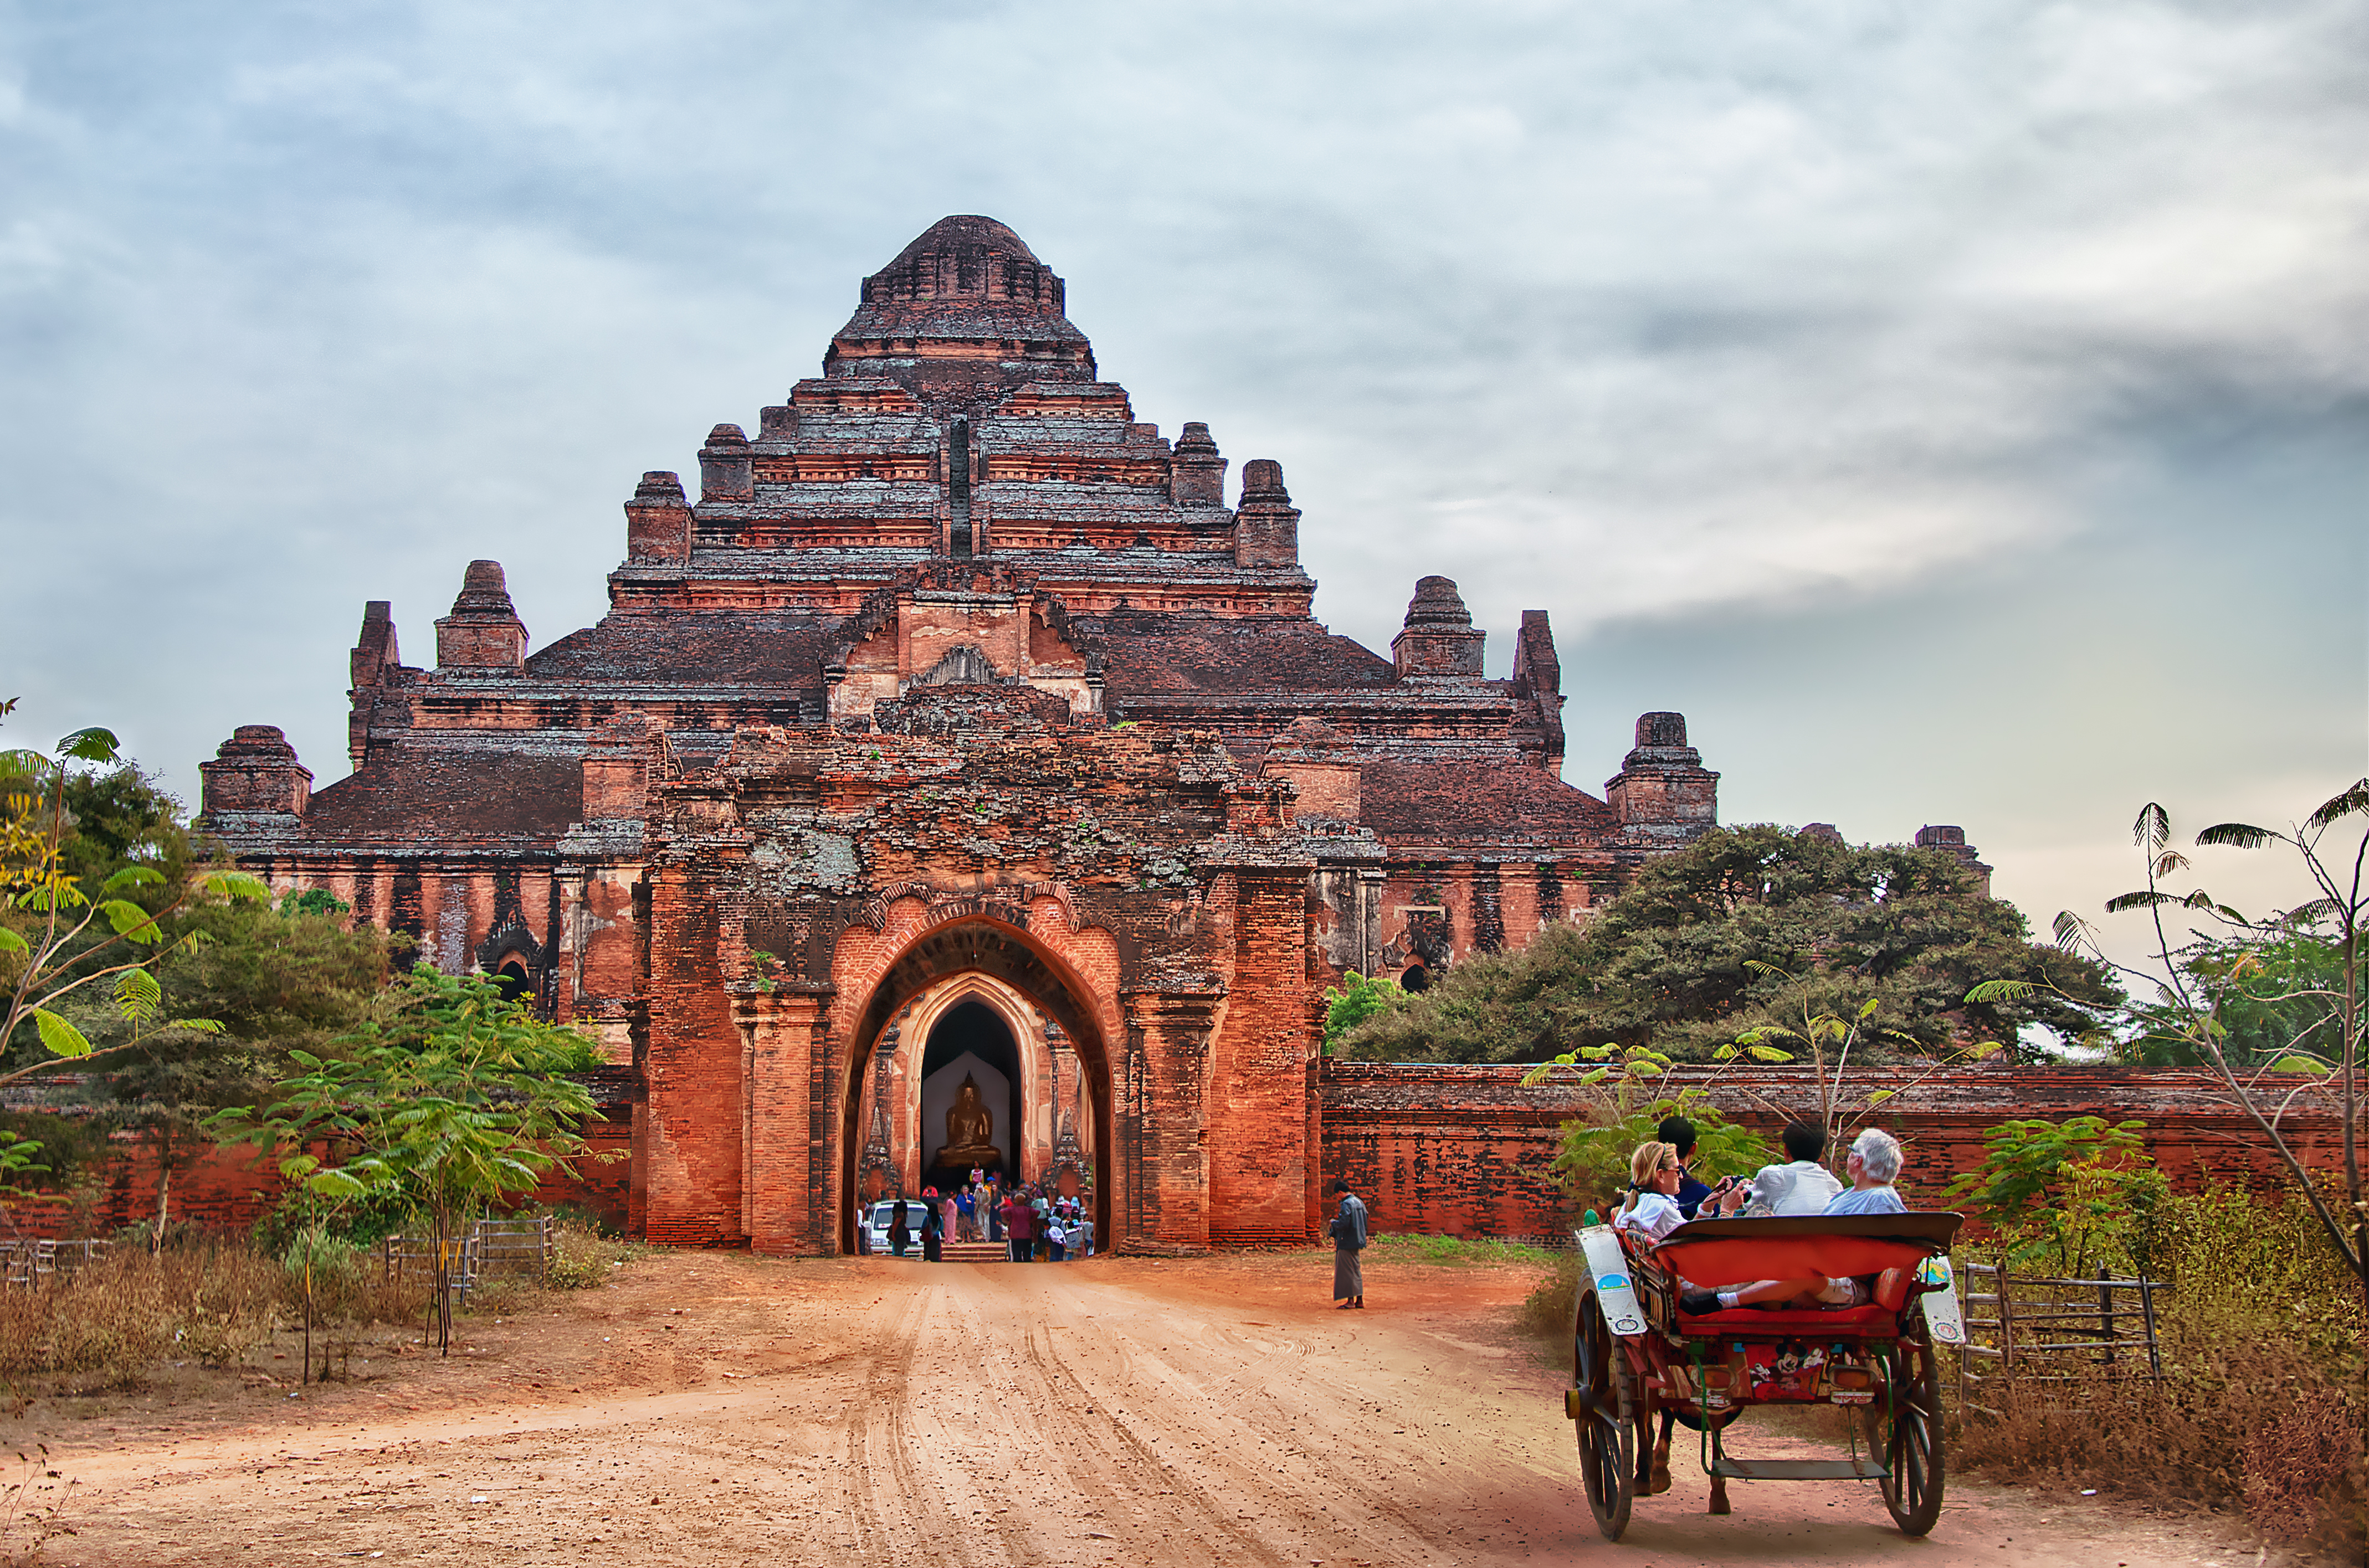
bagan, myanmar, ancient city, sunrise, sunset, pagoda, coach, huge, temple, historic site, landmark, sky, hindu temple, place of worship, ancient history, wall, building, architecture, ruins, tourism, fortification, cloud, unesco world heritage site, wat, landscape, history, arch, brick, vacation, tourist attraction, facade